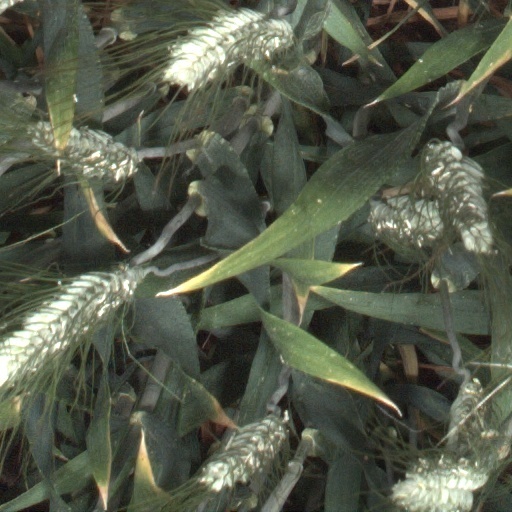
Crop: wheat